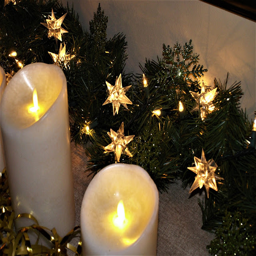
ideas on how you can decorate your home indoors and outdoors for the holiday season .